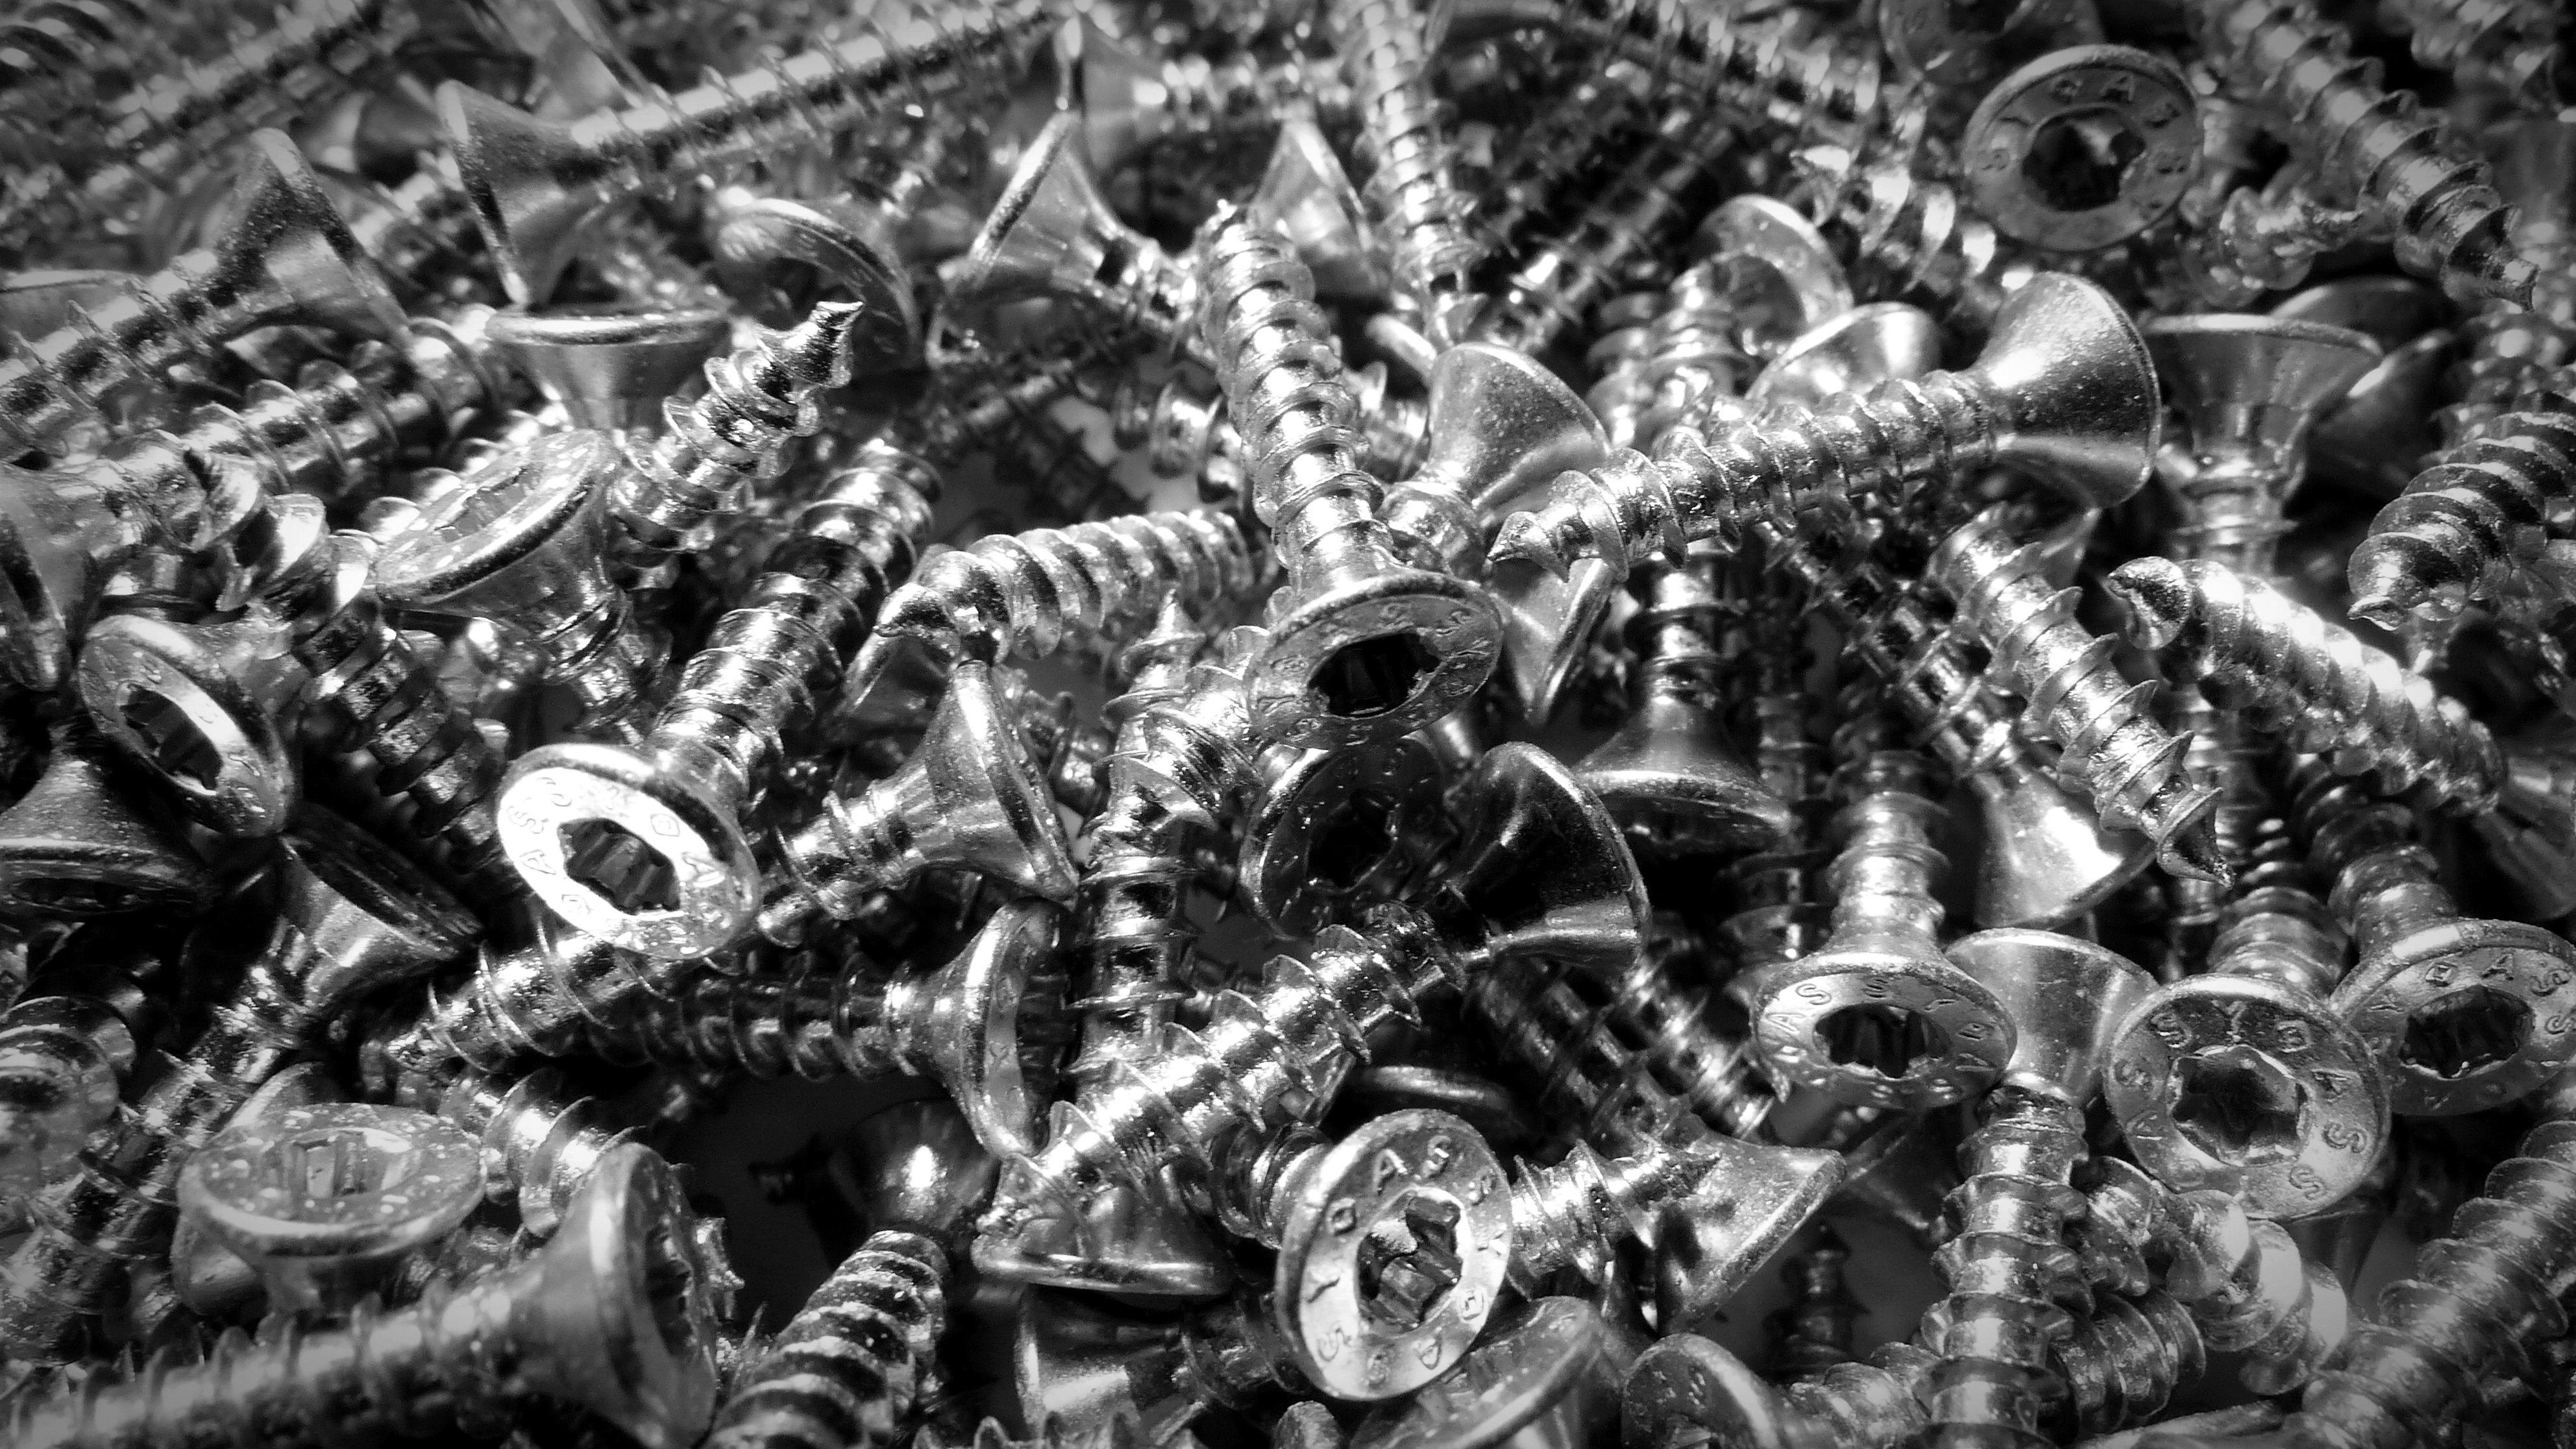
black and white, photography, metal, monochrome, close, screw, thread, iron, scrap, wood screws, spax, monochrome photography, assy